Paris Foreign Missions Society

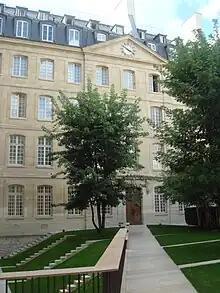
Building of the Missions étrangères de Paris, 128 Rue du Bac, Paris.

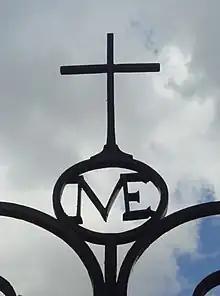
Symbol of the Missions Étrangères de Paris.

The traditional colonial powers of Spain and Portugal had initially received from the Pope an exclusive agreement to evangelize conquered lands, a system known as "Padroado Real" in Portuguese and "Patronato real" in Spanish. After some time however, Rome grew dissatisfied with the "Padroado" system, due to its limited means, strong involvement with politics, and dependence on the kings of Spain and Portugal for any decision.